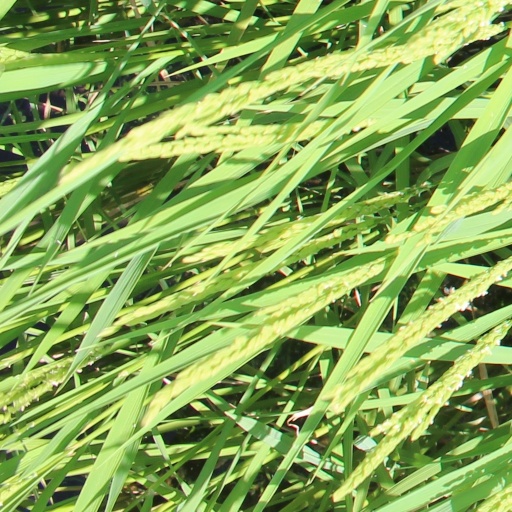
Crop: rice